1956 Grand Canyon mid-air collision

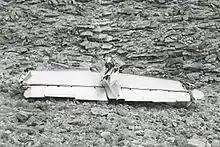
The severed tail assembly of the TWA Constellation with the unique three vertical stabilizers missing, as photographed by park rangers during the CAB investigation

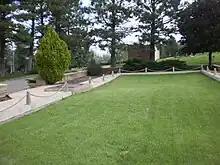
Burial site and memorial for the TWA passengers and crew, Citizens Cemetery, Flagstaff, Arizona. <a href="https%3A//books.google.com/books%3Fid%3DcUgEAAAAMBAJ%26amp%3Bpg%3DPA34">1956 funeral photo from "Life" magazine

The separation of the tail assembly from the Constellation resulted in immediate loss of control, causing the aircraft to enter a near-vertical, terminal velocity dive. Plunging into the Grand Canyon at an estimated speed of more than , the Constellation slammed into the north slope of a ravine on the northeast slope of Temple Butte and disintegrated on impact, instantly killing all aboard. An intense fire, fueled by aviation gasoline, ensued. The severed tail assembly, badly battered but still somewhat recognizable, came to rest nearby.